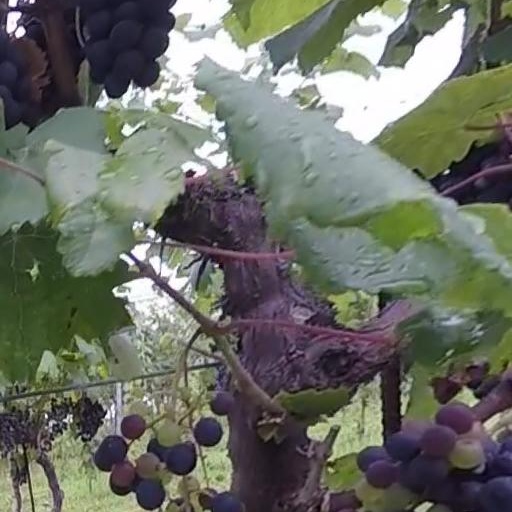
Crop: grape